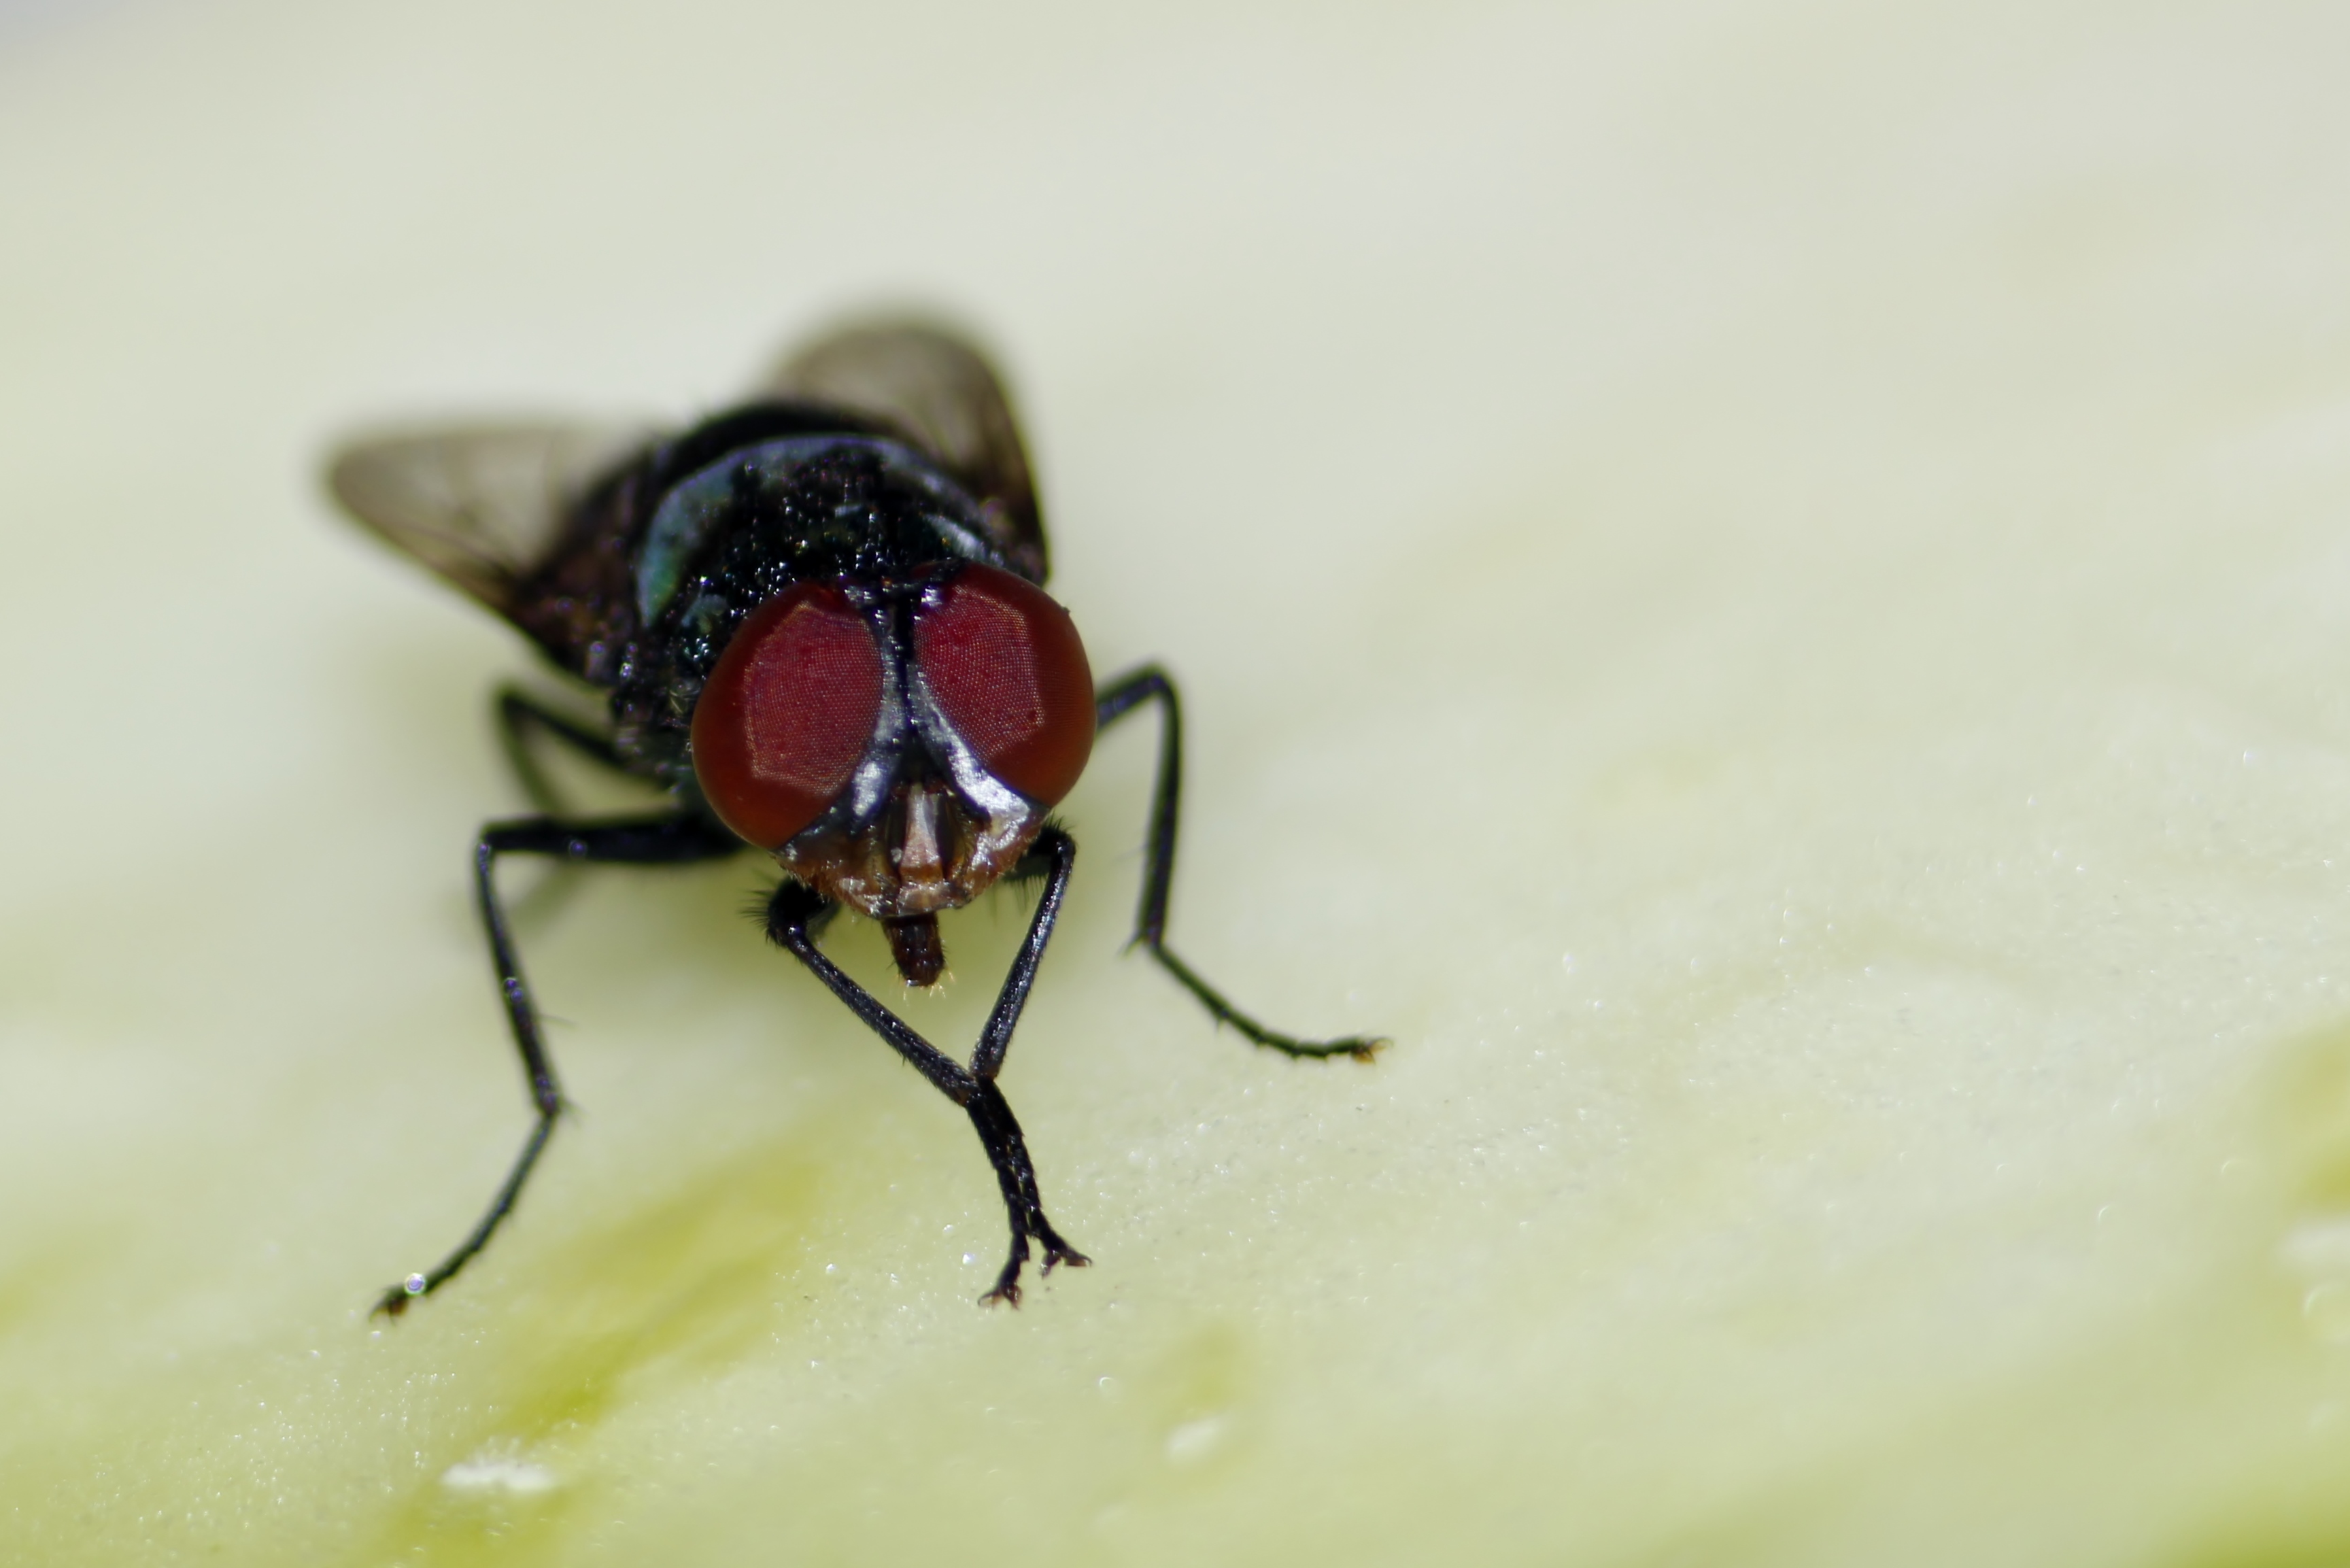
animals, insect, fauna, macro photography, pest, invertebrate, fly, close up, photography, arthropod, organism, beetle, membrane winged insect, wildlife